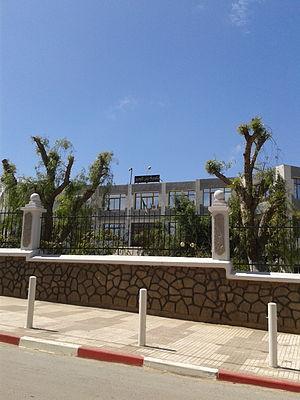
Mairie de Bir El Djirالعربية: مقر بلدية بئر الجير
Bir El Djir est une commune algérienne de la wilaya d'Oran, située à 9 km à l'est d'Oran et constitue la banlieue est de cette ville.